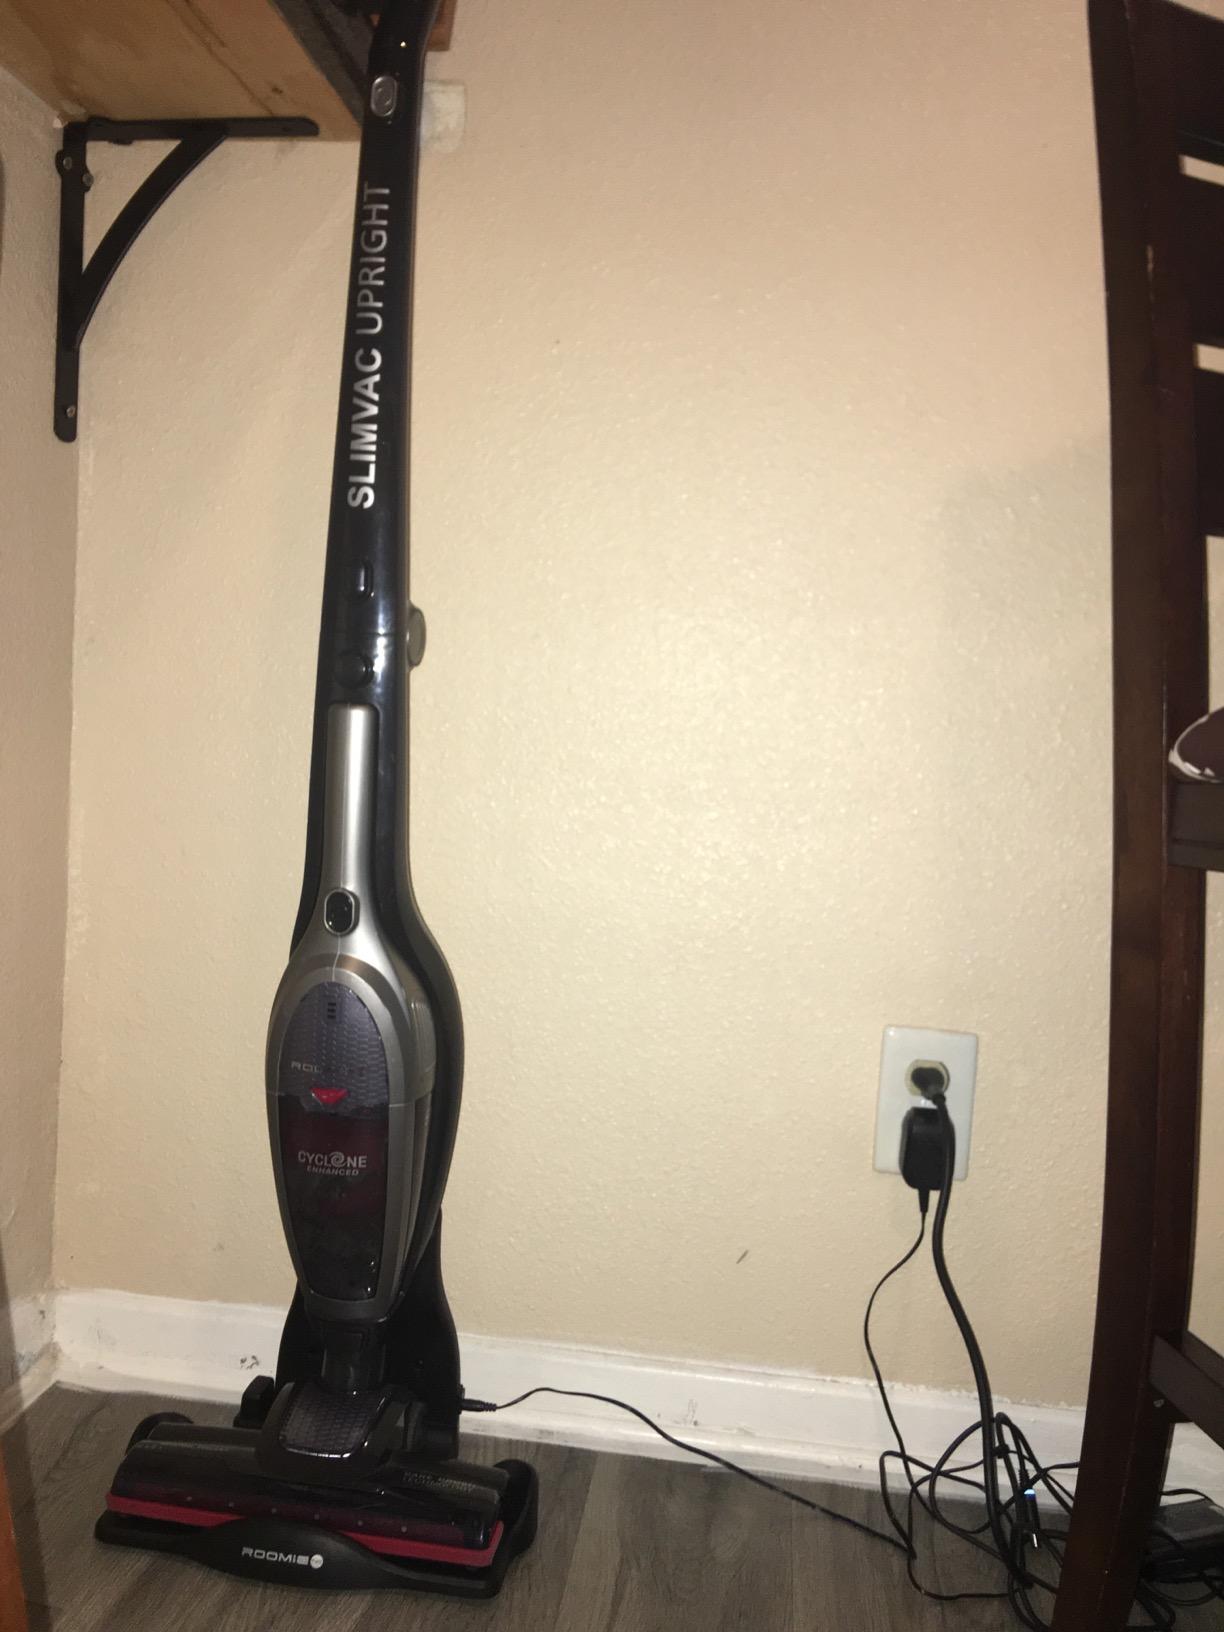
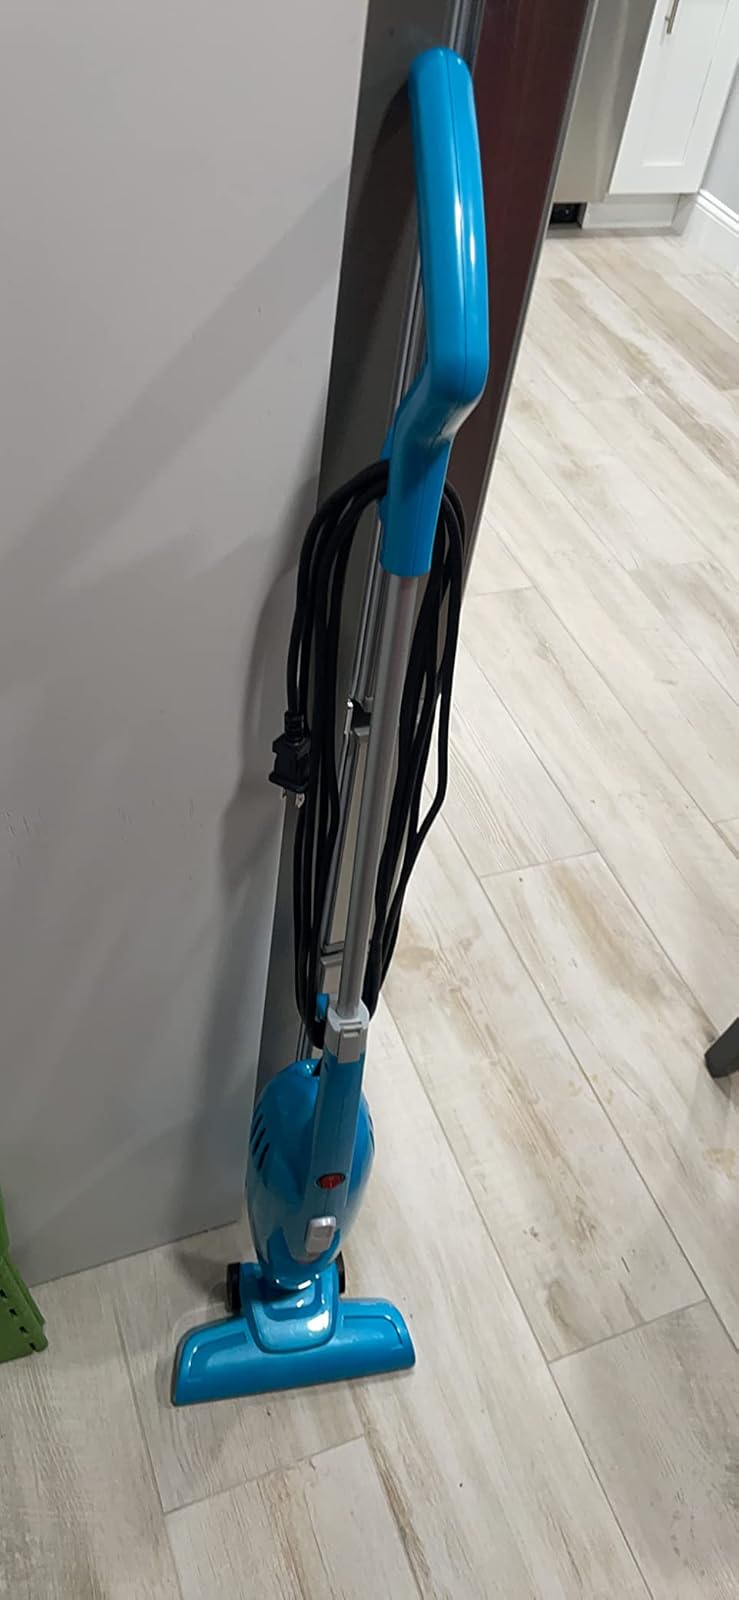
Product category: items_vacuum
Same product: no